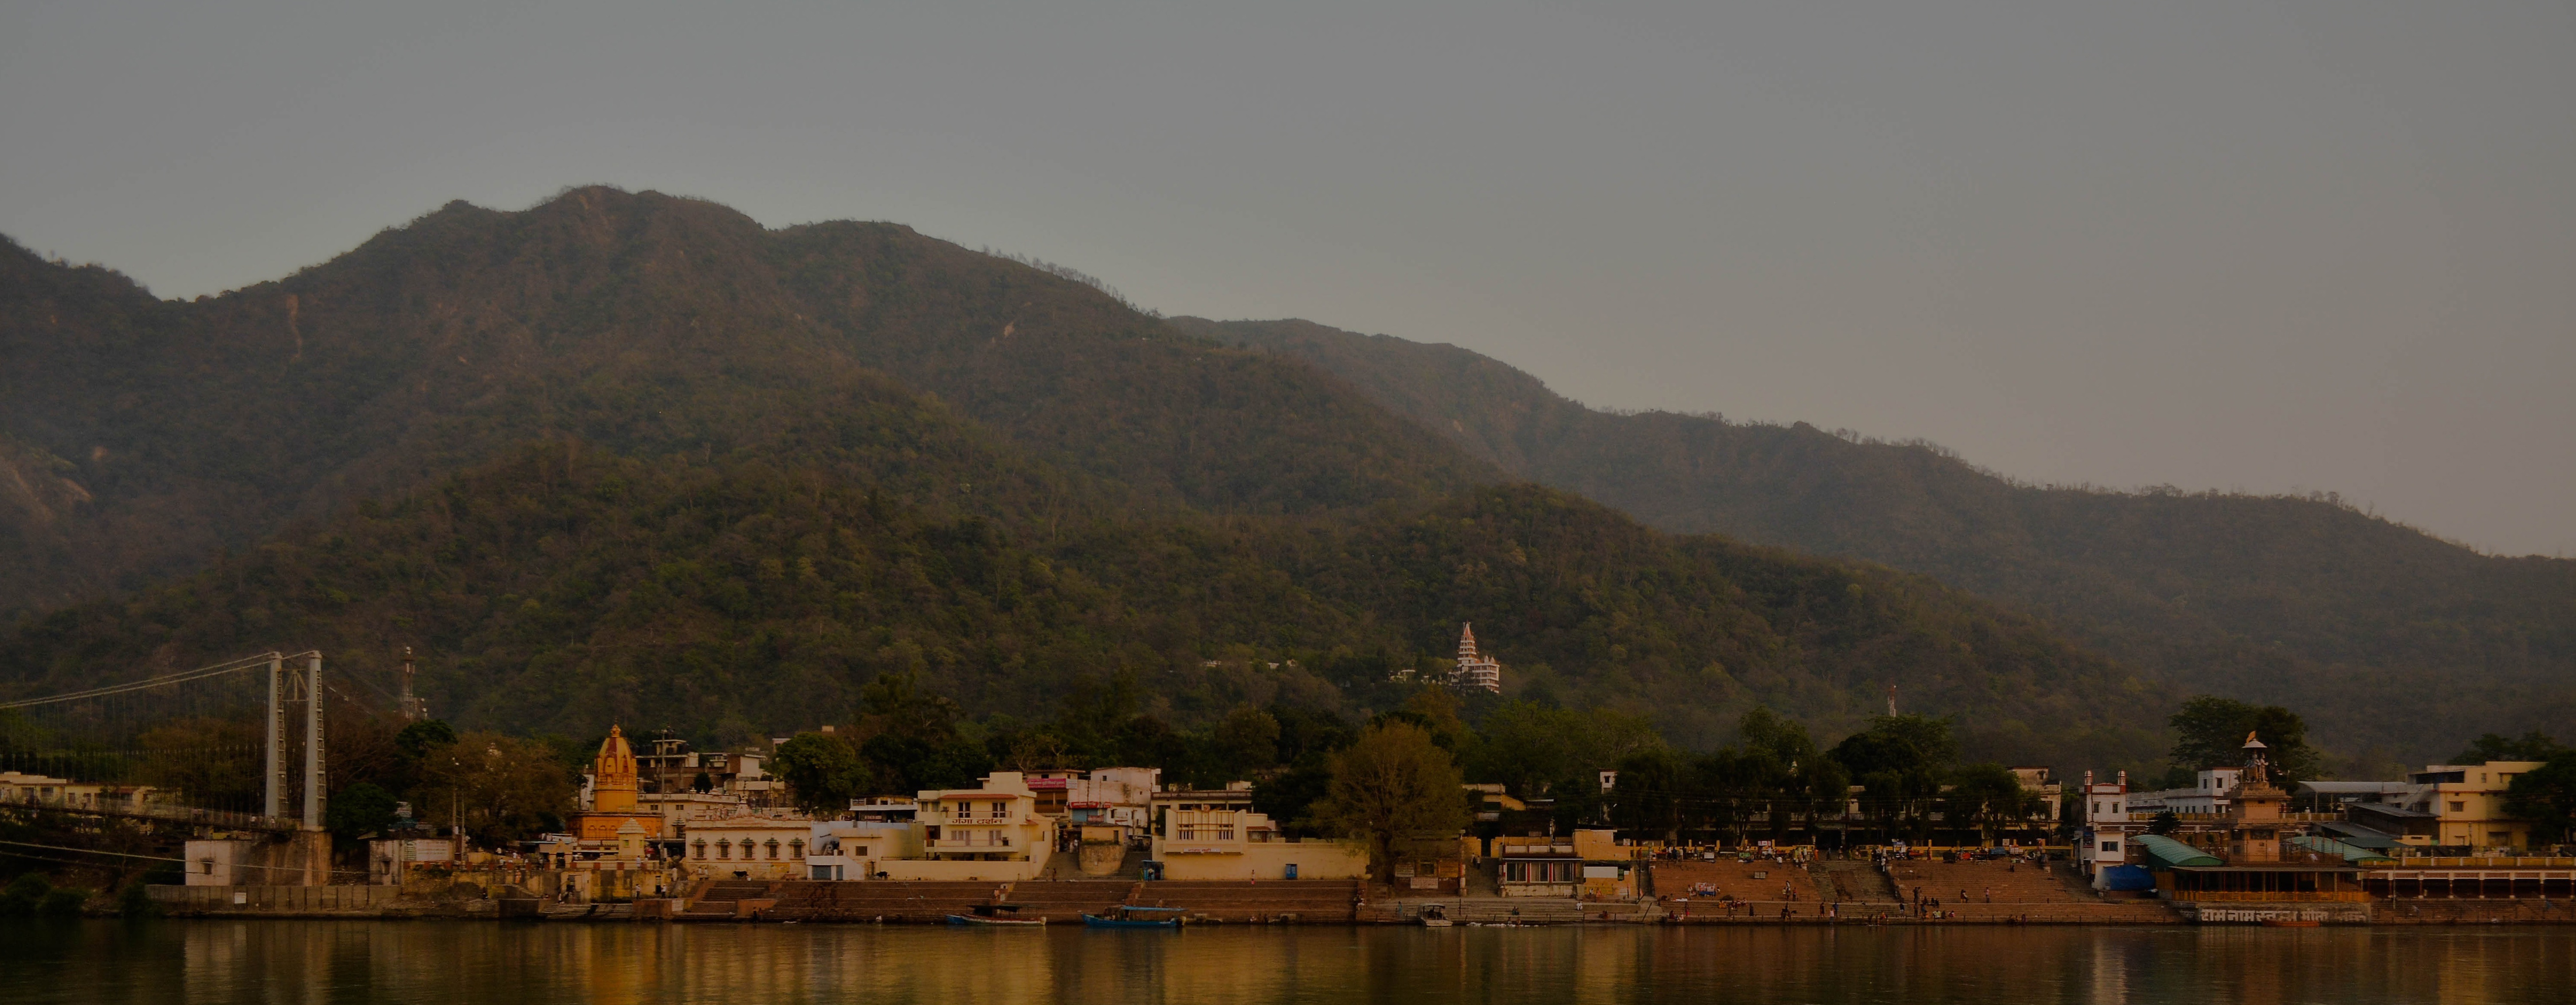
mountain, morning, lake, town, river, panorama, dusk, evening, bay, loch, atmospheric phenomenon